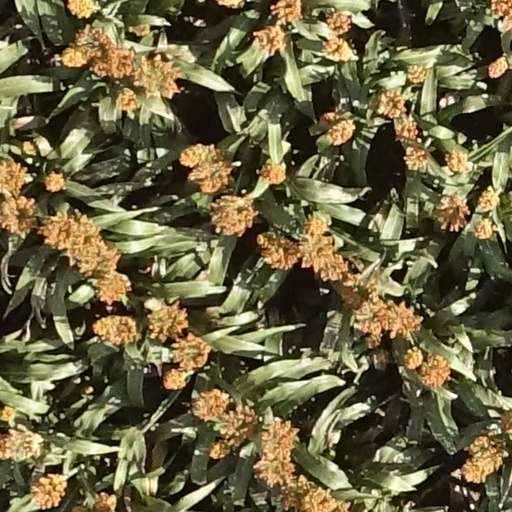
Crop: sorghum